Mirko Raičević

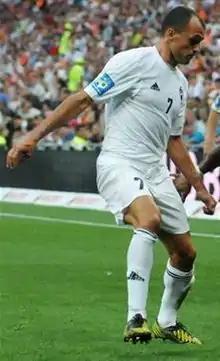
Raičević in 2013.

Mirko Raičević (Cyrillic: Mиpкo Paичeвић, born 22 March 1982), also known by his nickname Ćiro, is a Montenegrin footballer who finished his career at OFK Titograd.